1991 in Norway

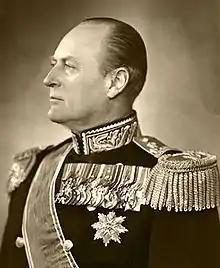
Olav V of Norway

The World Junior Alpine Skiing Championships 1991 are held in Geilo and Hemsedal.